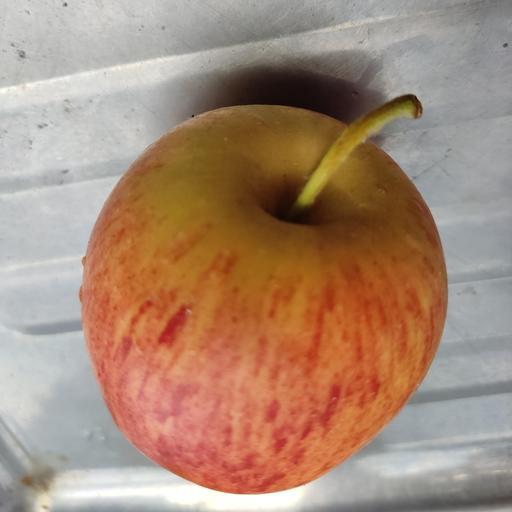
Crop type: Apple_Gala